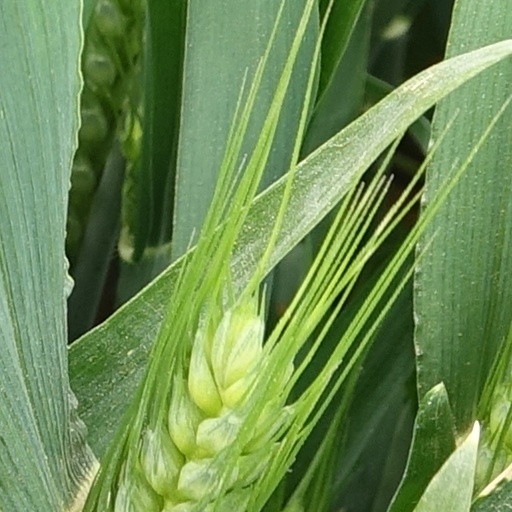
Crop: wheat